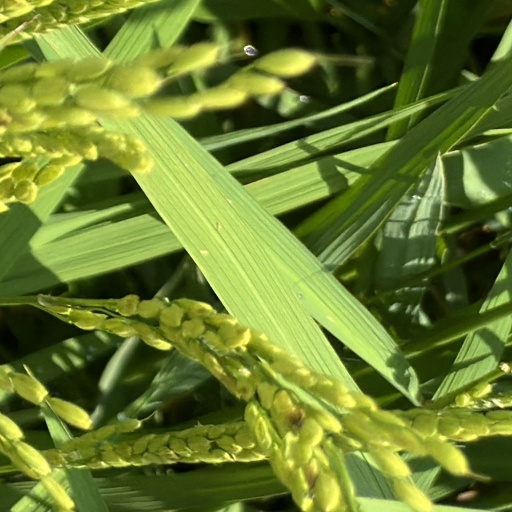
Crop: rice